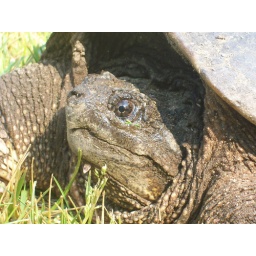
A snapping turtle in the grass by the side of the road.